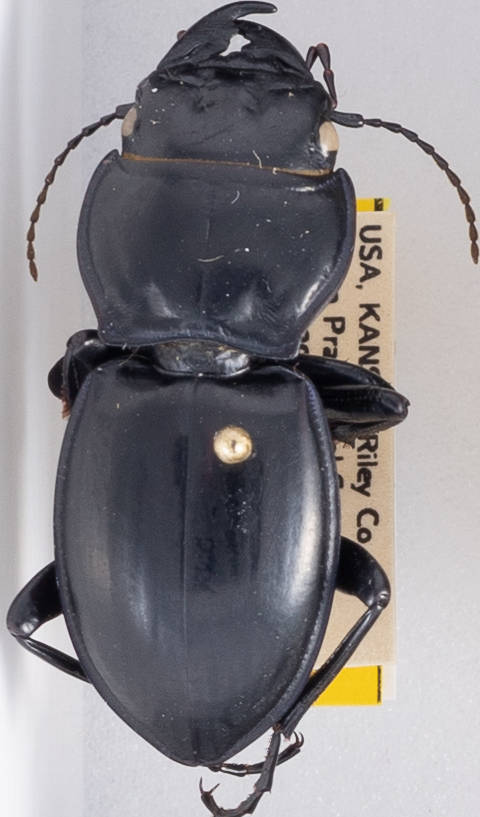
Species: Pasimachus californicus
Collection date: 2020-06-29
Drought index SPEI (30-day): -0.638
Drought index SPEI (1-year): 0.748
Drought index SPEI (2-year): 2.01